Süleymanlı

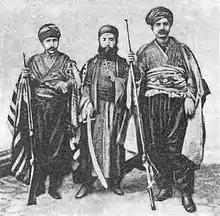

The monastery of Bārid, a major Syriac Orthodox monastery, was built close to the village in 969 and existed until around 1213. According to folk tradition, Armenians first came to Zeitun from the medieval Armenian capital of Ani after its fall in 1064. In the twelfth century the region was primarily settled by Armenians and belonged for some time to the Armenian Kingdom of Cilicia, with a Roupenid fortress named Inkuzut first mentioned in 1199.